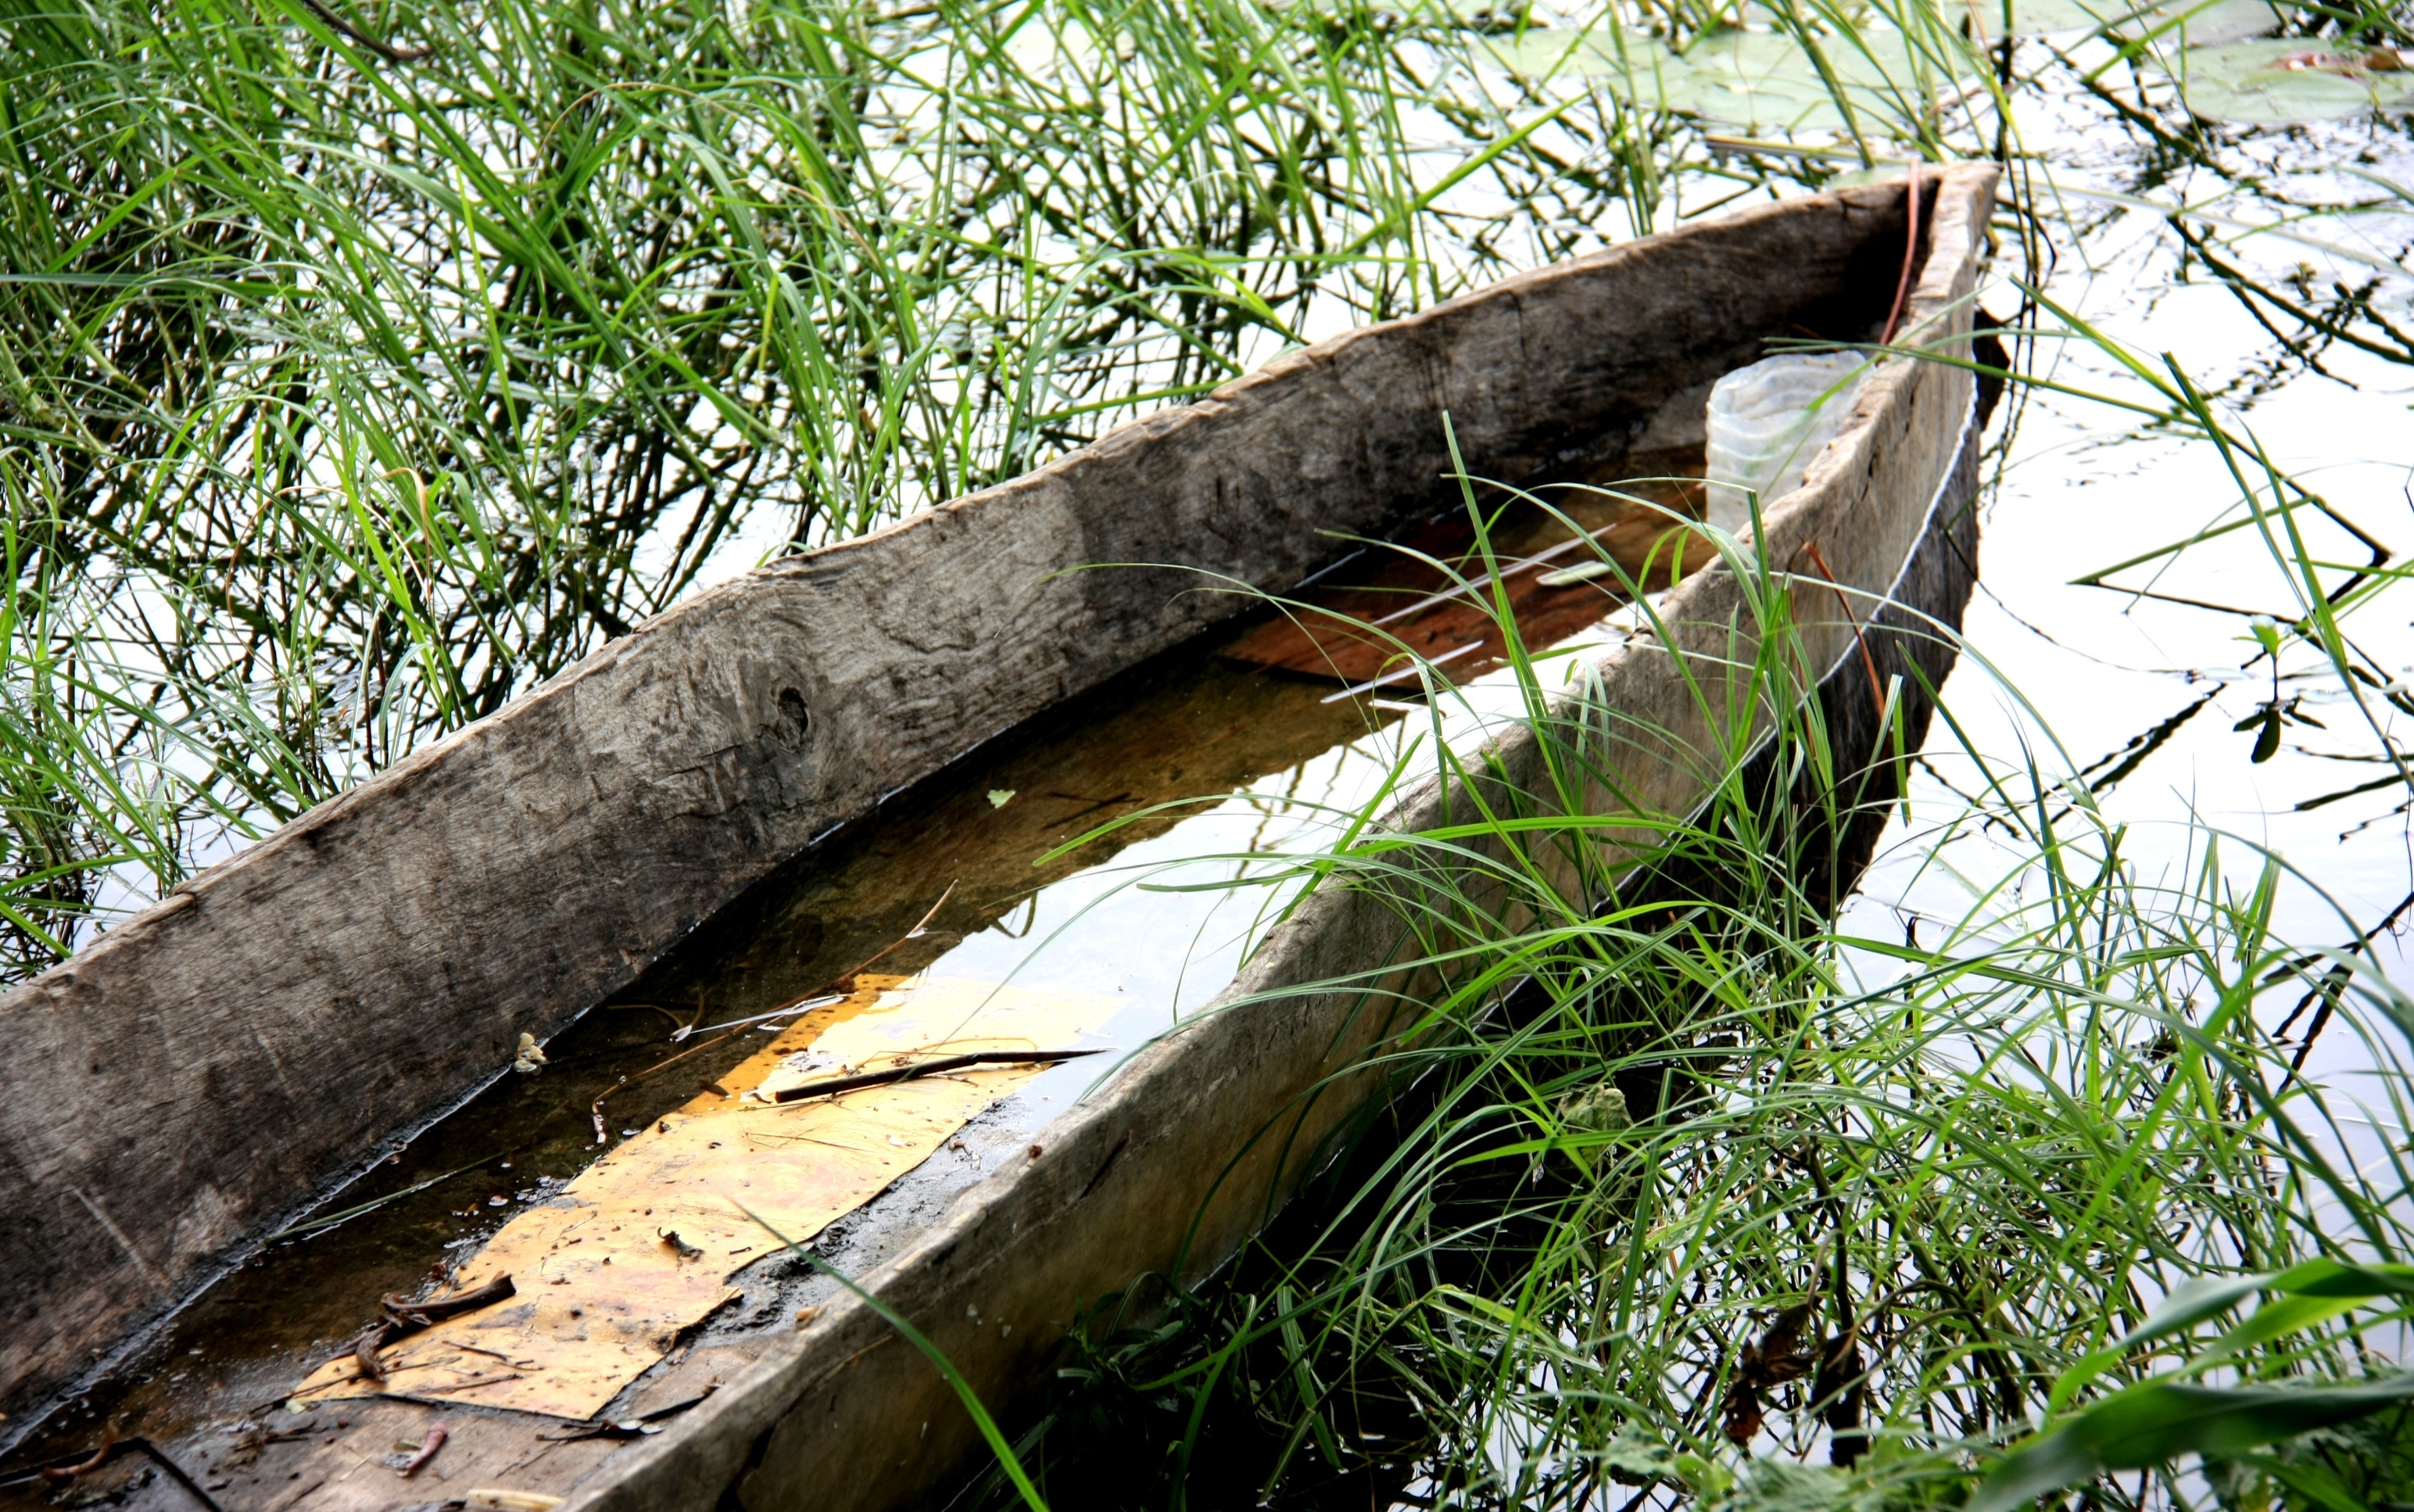
landscape, tree, water, nature, forest, grass, branch, wood, boat, leaf, river, canoe, wildlife, stream, green, reflection, jungle, botany, fauna, rainforest, wetland, habitat, natural environment, woody plant